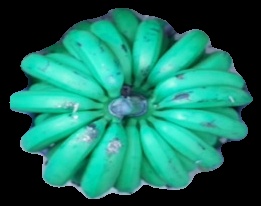
Variety: pachbale
Grade: grade2